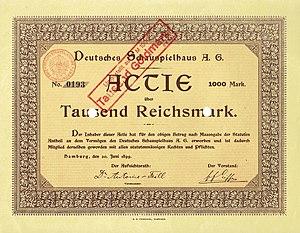
Le Schauspielhaus de Hambourg est le plus grand théâtre d'Allemagne avec une capacité de 1 192 places. Il se situe dans le quartier Saint-Georges. Il a une salle annexe de 145 places, le Malersaal.